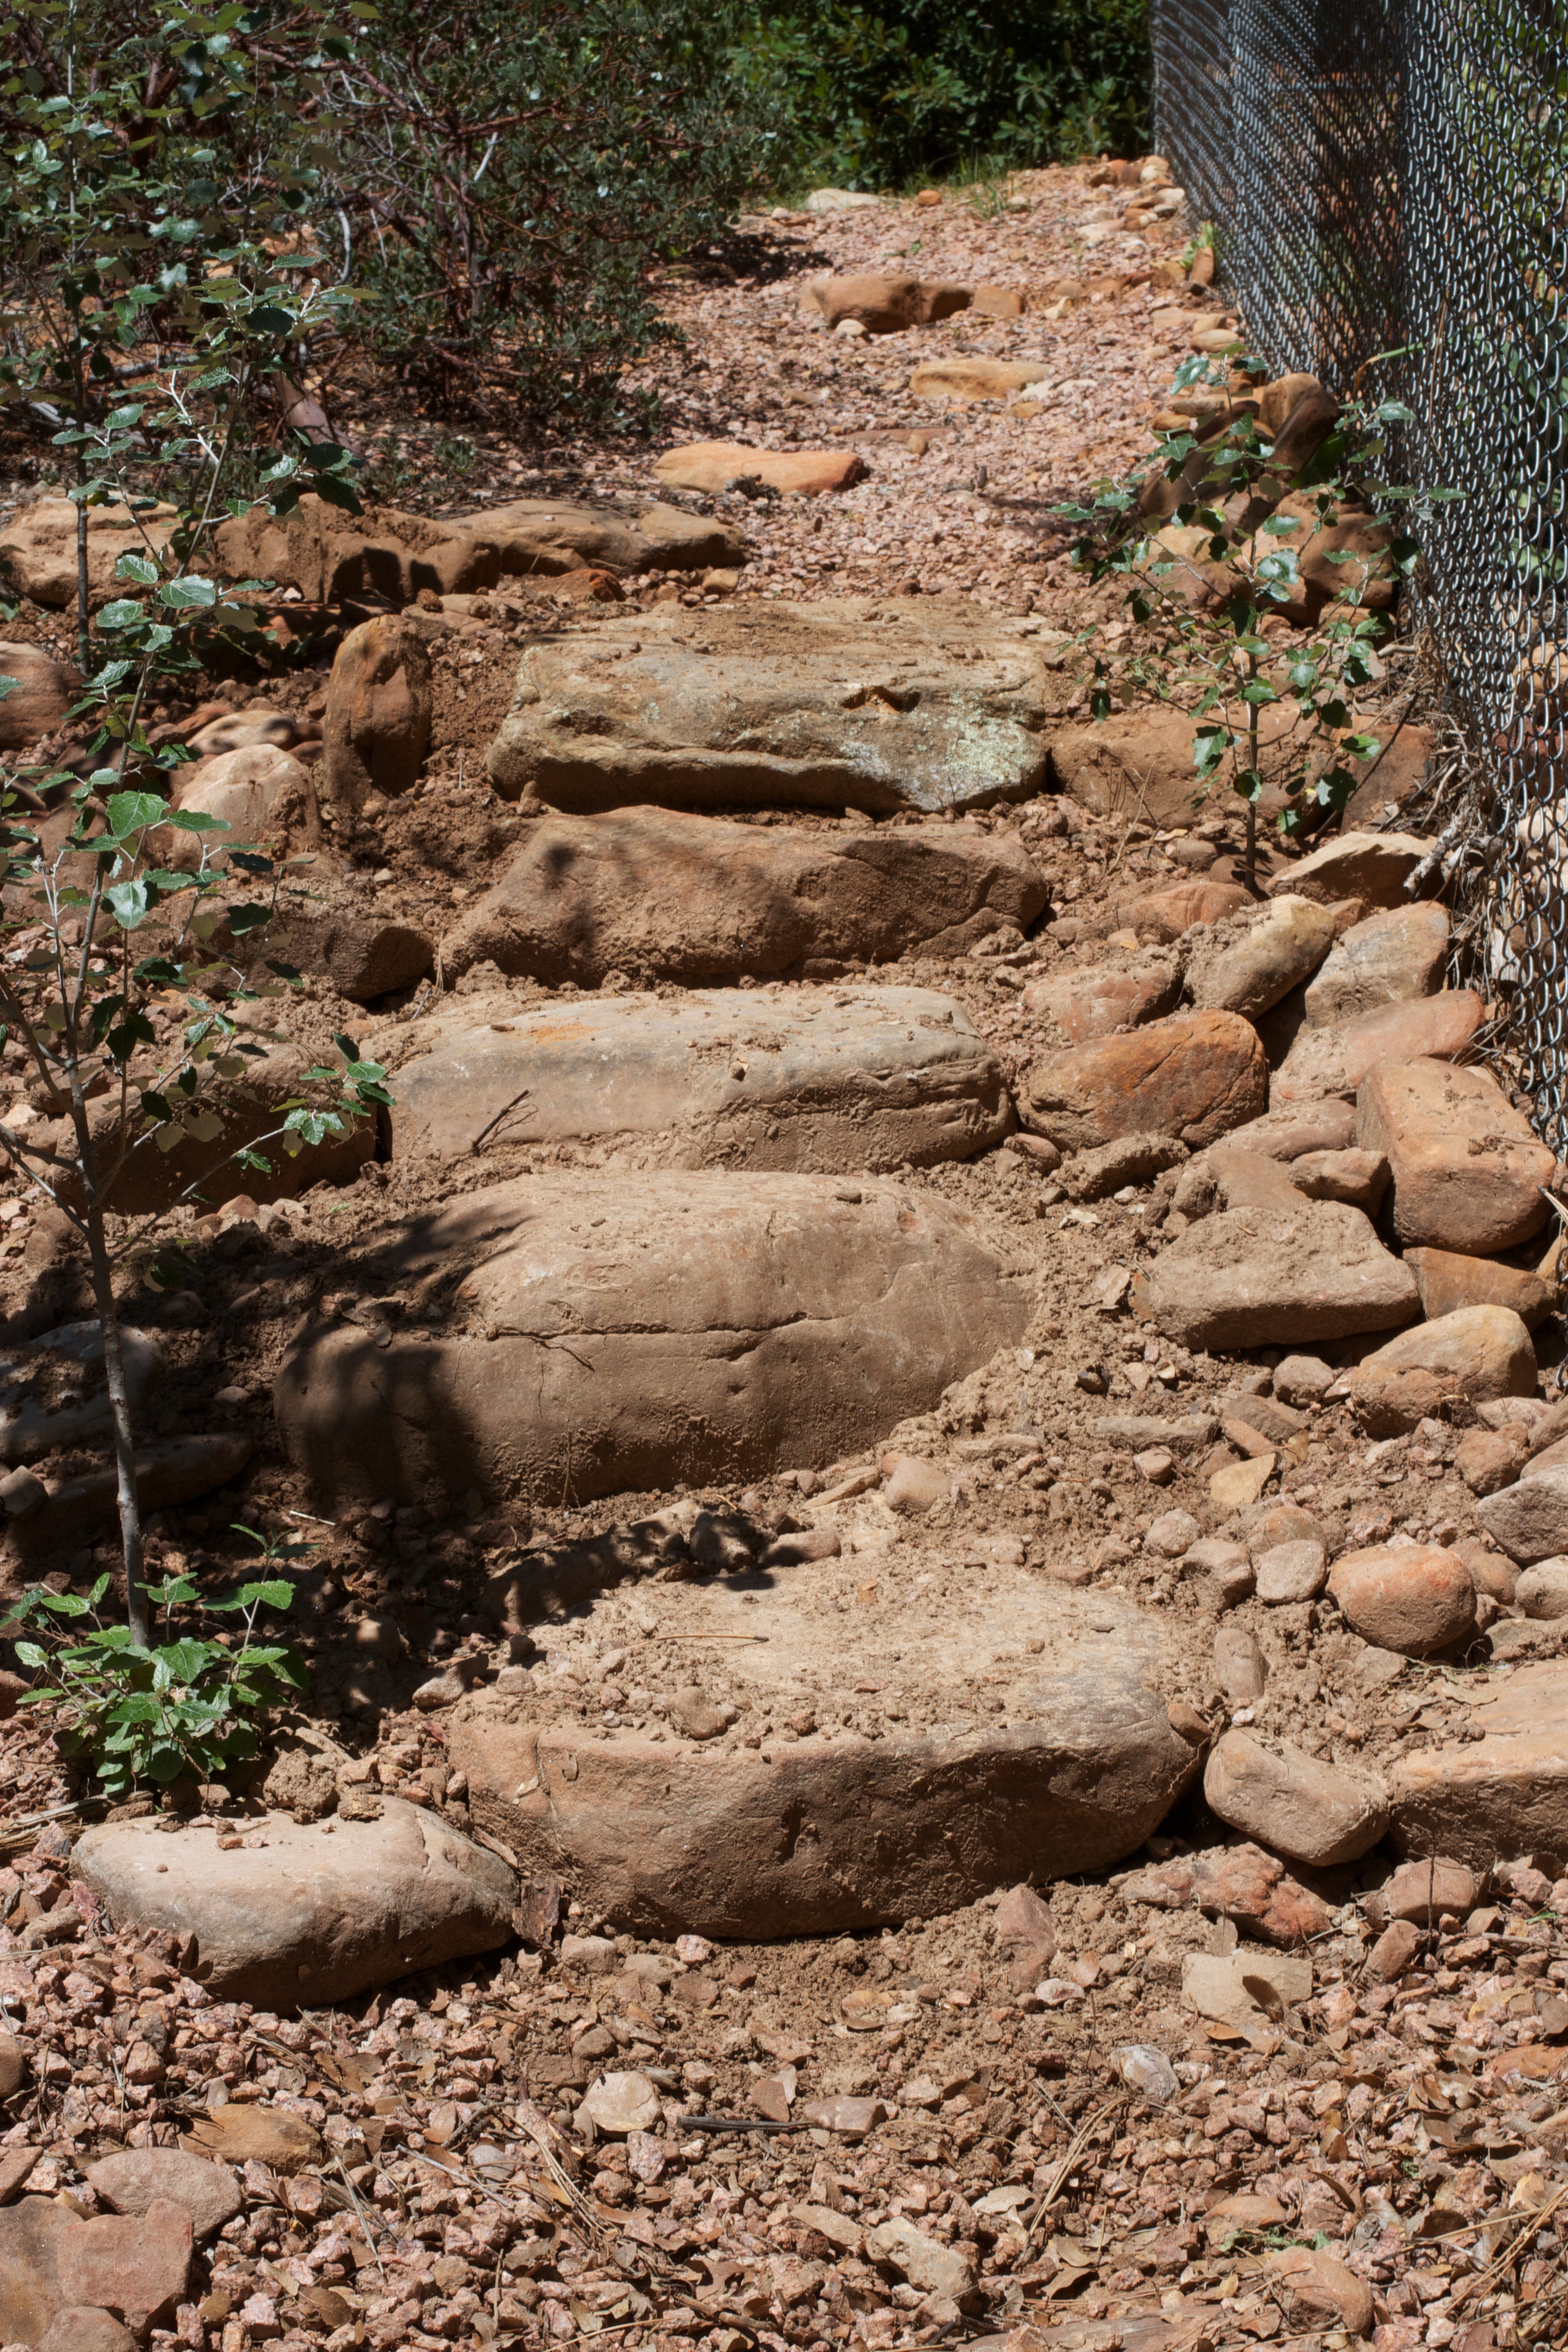
tree, rock, trail, wall, soil, material, geology, ruins, wadi, ancient history, natural environment